Letter (message)

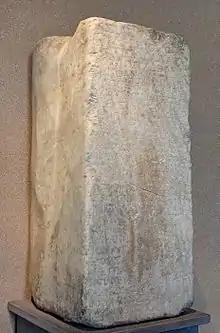
Letter of Darius the Great to Gadatas, circa 500 BC.

Historically, letters have existed from ancient India, ancient Egypt and Sumer, through Rome, Greece and China, up to the present day. During the 17th and 18th centuries, letters were used to self-educate. The main purposes of letters were to send information, news and greetings. For some, letters were a way to practice critical reading, self-expressive writing, polemical writing and also exchange ideas with like-minded others. For some people, letters were seen as a written performance. Letters make up several of the books of the Bible. Archives of correspondence, whether for personal, diplomatic, or business reasons, serve as primary sources for historians. At certain times, the writing of letters was thought to be an art form and a genre of literature, for instance in Byzantine epistolography.